Cell CANARY

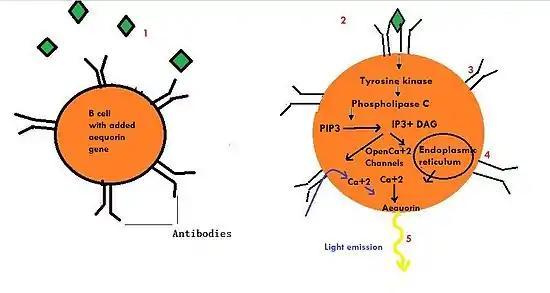
Step1: B cells are exposed around by antigens. Step2: antigens are attached with antibodies. Step3: tyrosine kinase leads to IP3 and DAG, Ca2+ is released. Step4: Ca2+ channel is opened and aequorin emits photons. Step 5, photons are detected.

A unique set of responses is exhibited after exposure to each individual pathogen. Therefore, cells will react differently to the introduction of a specific pathogen, the specific nature in which the “canary” cells respond to the pathogen indicates the unique identity of the pathogen that has been introduced. The more responses of a cell to a pathogen that are measured the more precisely the pathogen can be identified. Finally, after determining the presence and identity of the pathogen, all infected people can be effectively treated.